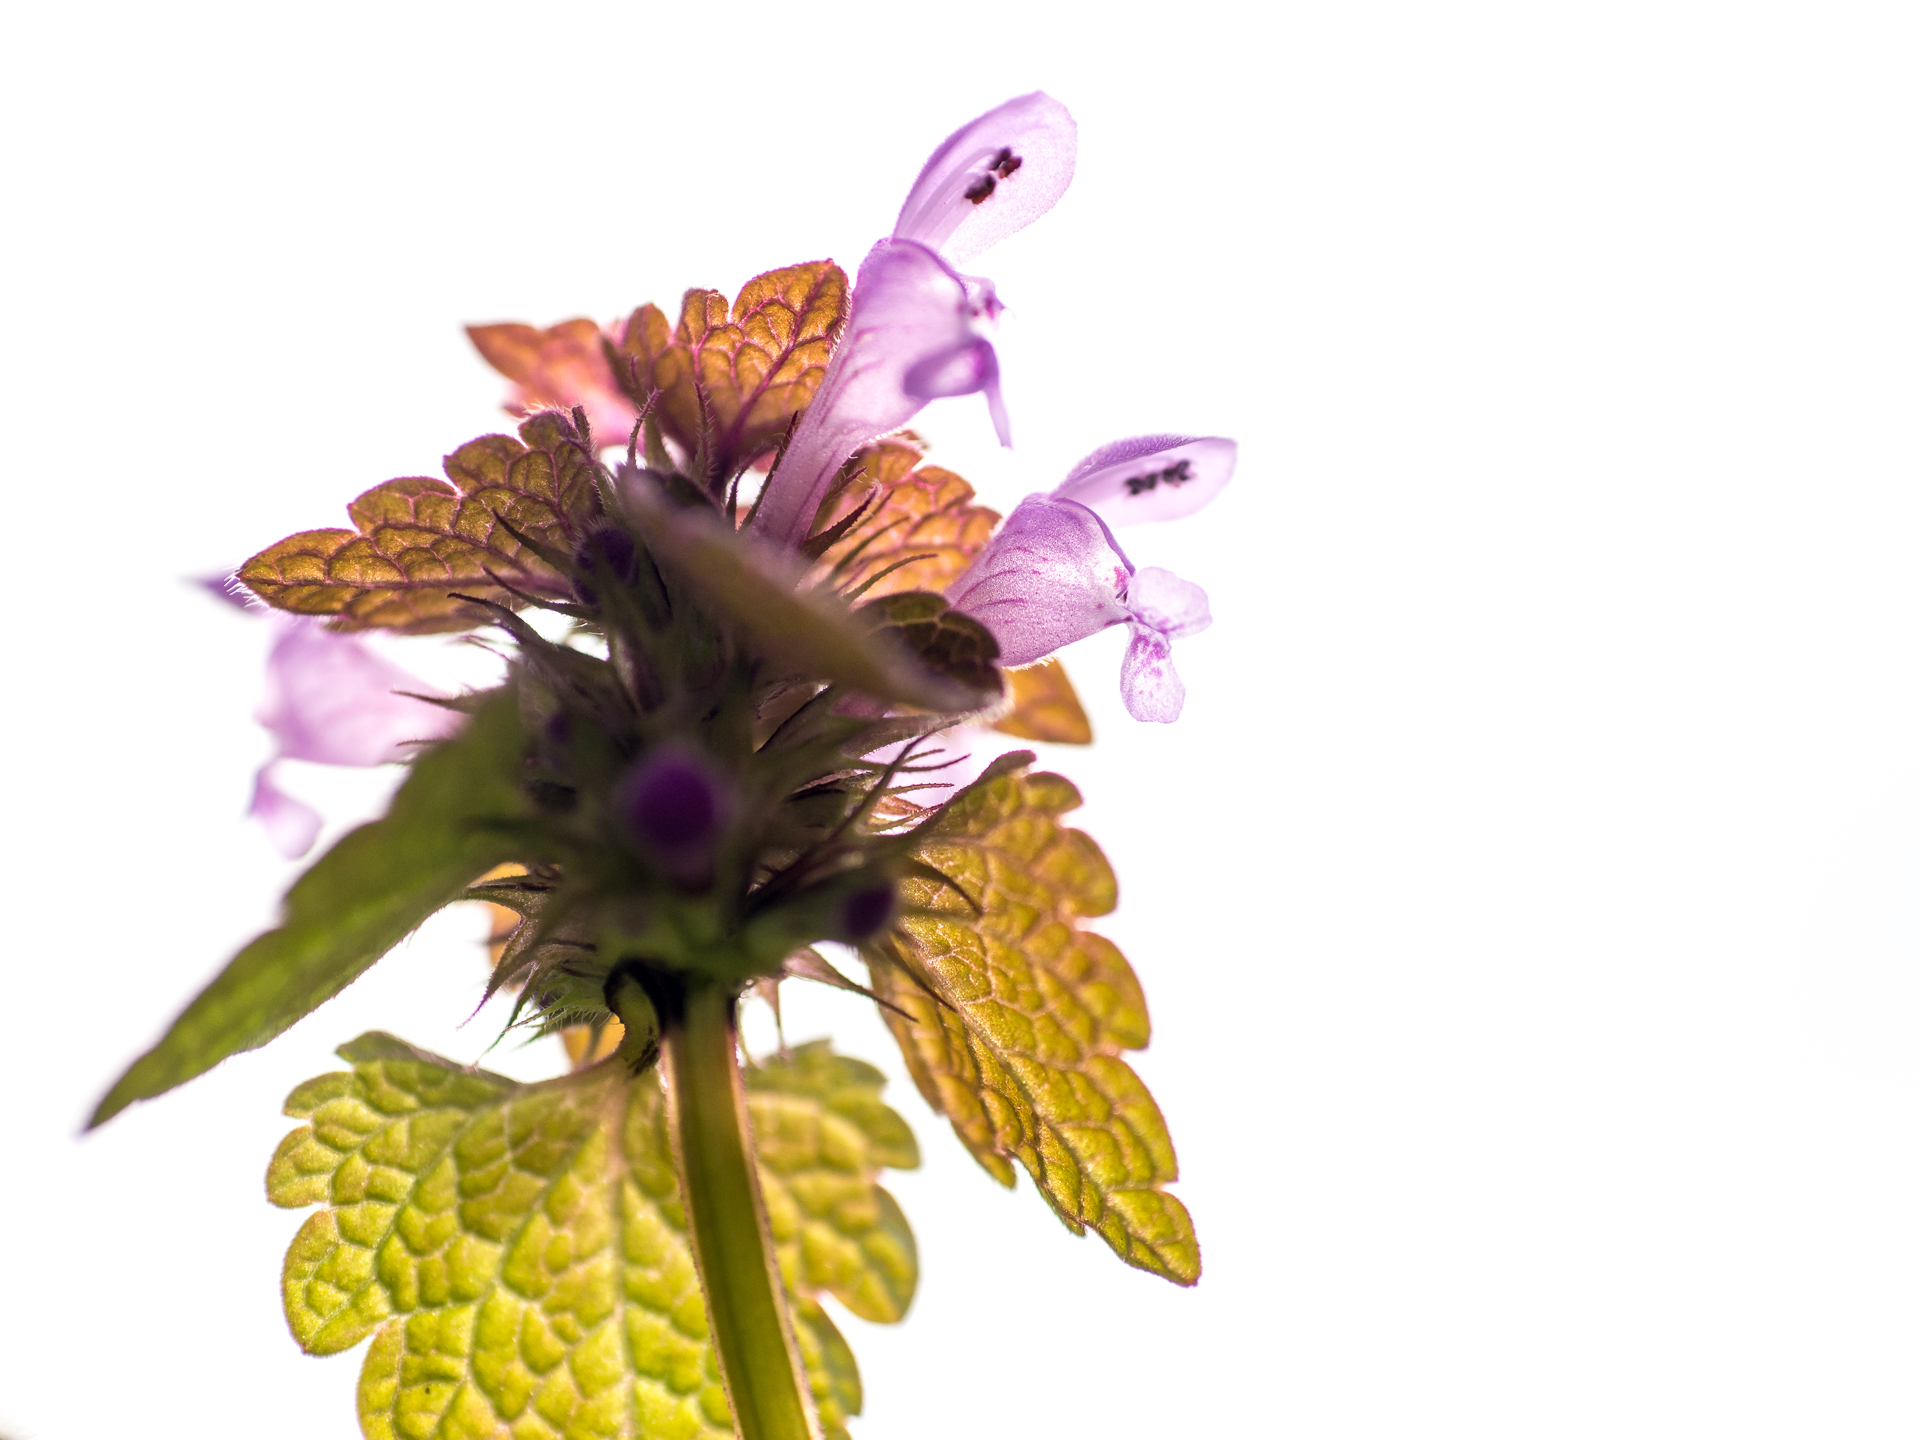
blossom, plant, flower, petal, pollen, spring, produce, flora, 2015, bee, frhling, blte, blume, pflanze, floristry, citypark, nectar, sigma60mmf28dn, panasoniclumixg5, deadnettle, taubnessel, flowering plant, honey bee, flower bouquet, cut flowers, land plant